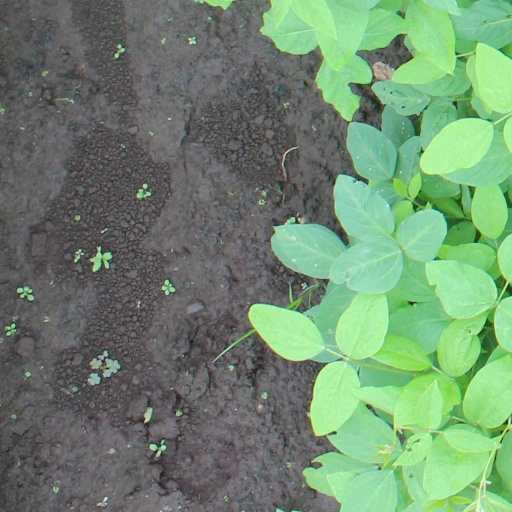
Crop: soybean